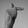
ASL letter: T